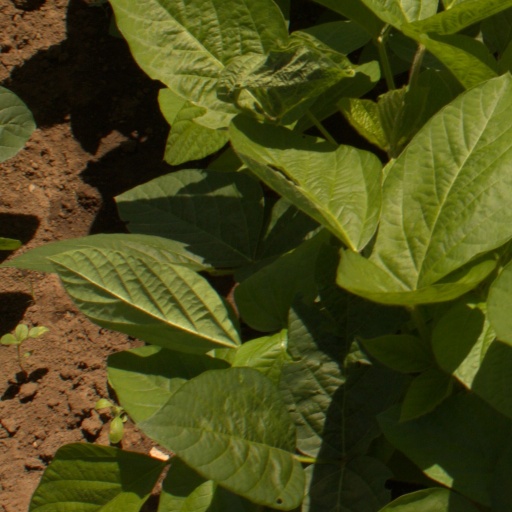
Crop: soybean